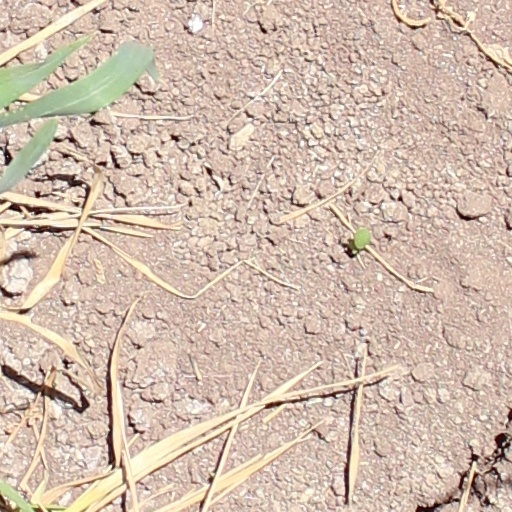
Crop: wheat